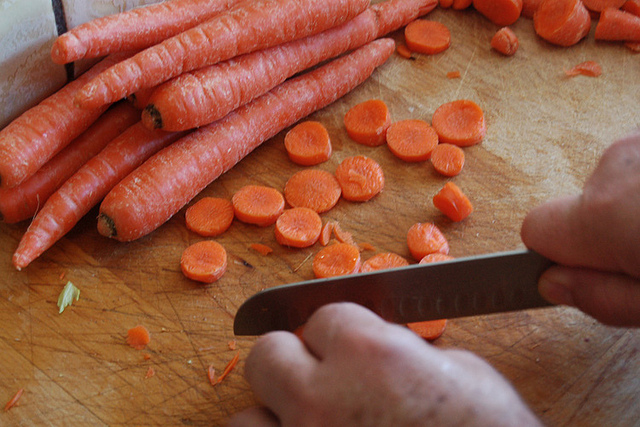
user: Given an image and a question. Answer the question in a short answer. Question: What is this orange object good for? Short Answer:
assistant: eye